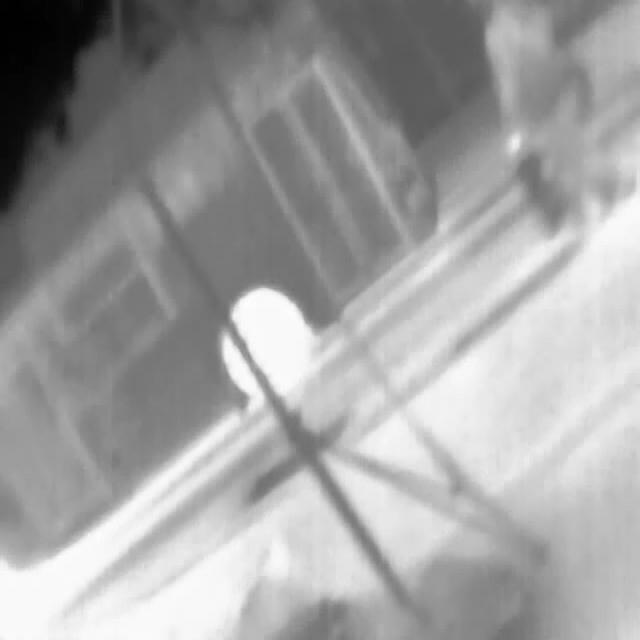
Detected objects:
label: person